Hamazasp Babadzhanian

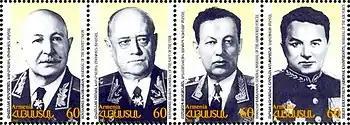
World War II Armenian marshals stamps: Bagramyan, Isakov, Babadzhanian, Khudyakov

On 5 July, a few weeks following Germany's invasion of the Soviet Union, Babadzhanian was dispatched to Smolensk, where he assumed command of the 395th Rifle Regiment, 127th Rifle Division. His unit was involved in a rearguard action during a temporary Soviet retreat, putting up stiff resistance against Axis forces before turning once again to the offensive. His unit was the first to re-enter the city of Yelnya on 8 September 1941, an achievement that earned it a period of respite from the fighting. After a short rest and refit in Kursk, fighting soon enveloped that part of RSFSR and Babadzhanian's regiment engaged Axis forces in Fatezh and assisted in the evacuation of Kursk.